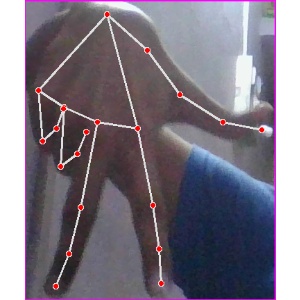
अक्षर: ग